Earl Sheely

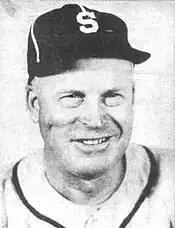
Sheely in 1946

Earl Homer Sheely (February 12, 1893 – September 16, 1952) was an American first baseman for the Chicago White Sox (1921–27), Pittsburgh Pirates (1929) and Boston Braves (1931).